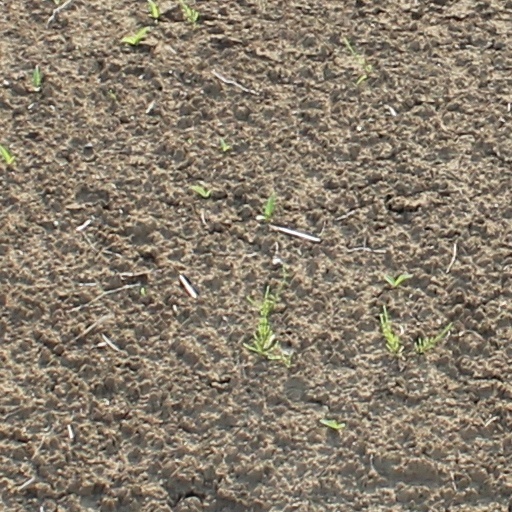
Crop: wheat